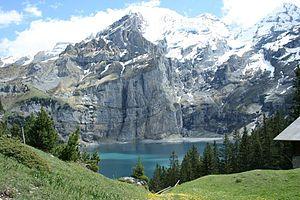
L'Oeschinensee, Alpes bernoises. 贛語: 瑞士嗰一隻湖. हिन्दी: स्विस आल्प्स की ऐशिना झील, एक अत्यंत विविधतापूर्ण प्राकृतिक दृश्य का एक उदाहरण. Bahasa Indonesia: Danau Oeschinen di Pegunungan Alpen Swiss, salah satu contoh lanskap yang amat tak beragam. Íslenska: Oeschinenvatn í Ölpunum, dæmi um fjölbreytt landslag. Italiano: Il lago di Oeschinen, Alpi bernesi. ქართული: ოშინენის ტბა, შვეიცარიის ალპებში. ოეჩაინენის ტბა შვეიცარიის ალპებში, როგორც მარალდივერსიფიცირებული ლანდშაფტის ტიპური მაგალითი. Қазақша: ""Альпі тауындағы ландшафт"". ಕನ್ನಡ: ಸ್ವಿಸ್‌ ಆಲ್ಪ್ಸ್‌‌ನಲ್ಲಿರುವ ಓಷಿನೆನ್‌ ಸರೋವರ
Les Alpes suisses sont la partie située en Suisse de la chaîne des Alpes. Elles comprennent la haute montagne du col du Petit-Saint-Bernard à l'ouest jusqu'au col de Resia à l'est. Selon la classification traditionnelle du système alpin, elles font partie des Alpes centrales.